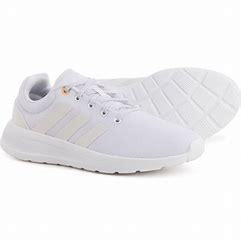
Brand: Adidas
Model: Lite Racer 2